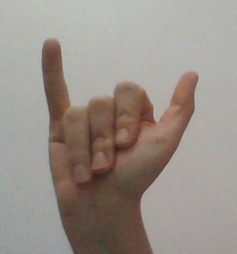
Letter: ya